Cat and Fiddle Inn

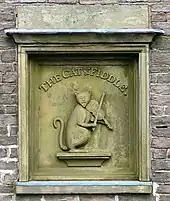

The Cat and Fiddle Inn is a former public house in the English Peak District, close to the border between Cheshire and Derbyshire. It sits on the A537 road from Macclesfield to Buxton, which runs across a high and remote area of moorland. A section of the road is known as the "Cat and Fiddle Road" after the inn. The building is some 1,689 feet (515 m) above sea level, and it was the second-highest public house in Britain before it closed in 2015 (the Tan Hill Inn in Yorkshire is slightly higher). In 2020, it reopened as a distillery, shop and bar.